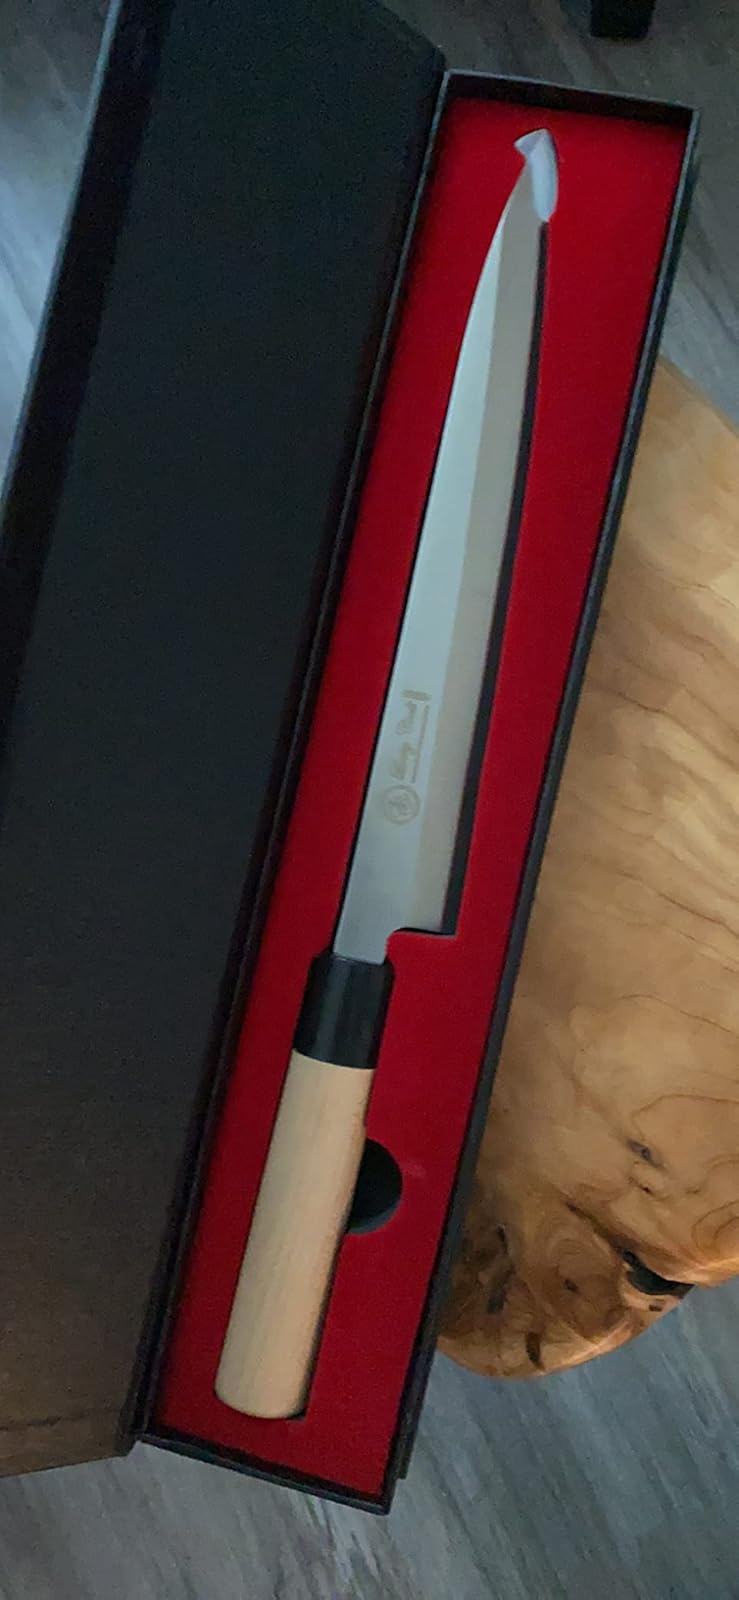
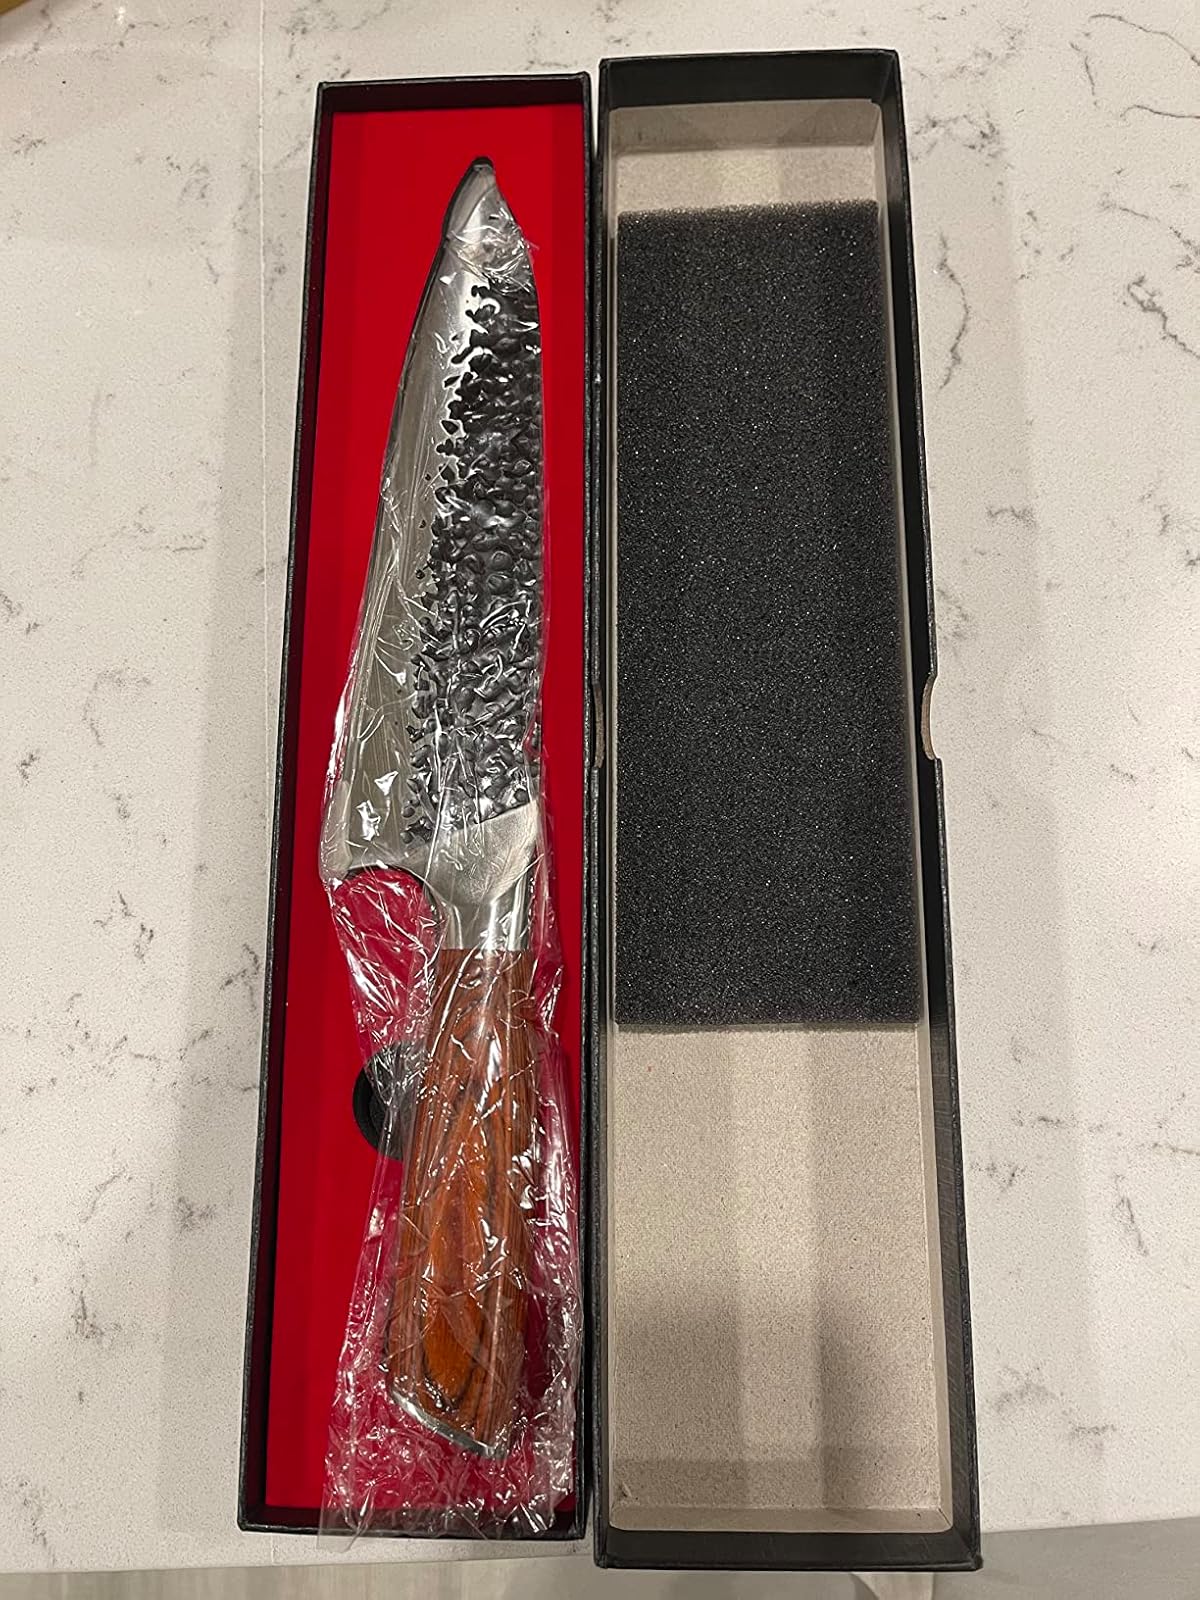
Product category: items_knife
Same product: no